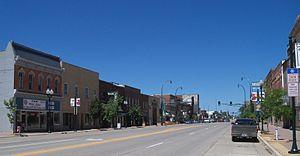
La ville américaine de Marshall est le siège du comté de Lyon, dans l’État du Minnesota. Lors du recensement de 2010, sa population s’élevait à 13 680 habitants.